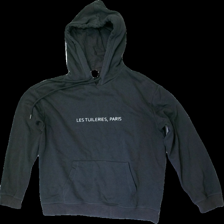
View: front
Type: Hoodie
Category: Ladies
Brand: H&M
Colors: Grey, White
Material: 53% Cotton 47% Polyester
Pattern: Embroidered
Cut: Regular
Size: S
Season: All
Price range: <50
Recommended usage: Export
Description: Grey hoodie with white emroidered text